She's All the World to Me

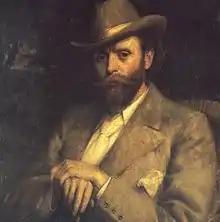
Hall Caine

The following are the main instances of material in "She's all the World to Me" that Caine used for his later novels: